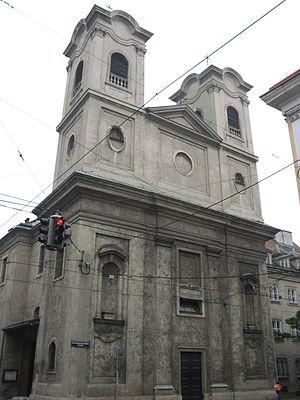
Neulerchenfeld est un quartier de Vienne situé dans le 16ᵉ arrondissement de Vienne, Ottakring, et est l'une des quatre-vingt-neuf communautés cadastrales de la ville.